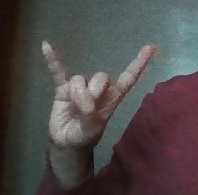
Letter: la